Lake Ōhau

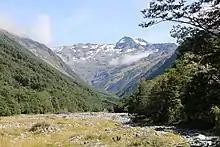
Temple Valley, Lake Ōhau. (2019)

Both the North Temple and South Temple Tracks are shorter day walks, accessible from the head of Lake Ōhau. The two tracks can be linked by the impressive Gunsight Pass. The South Temple Hut provides accommodation for weekend trampers. Scenic Views are possible from the Temple Valley Circuit track.